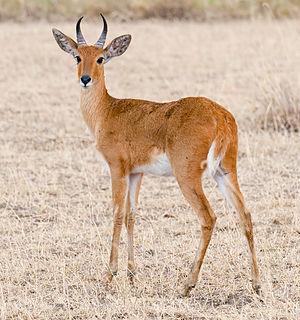
Les Reduncinae forment une sous-famille de bovidés proche des antilopes.